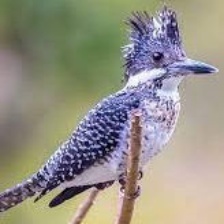
Species: CRESTED KINGFISHER
Scientific name: MEGACERYLE LUGUBRIS